Culture of Wales

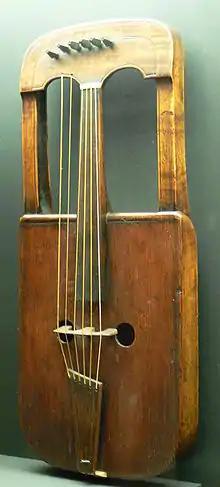
Medieval crwth instrument

Wales is often referred to as "the land of song", and is notable for its harpists, male choirs, and solo artists. The principal Welsh festival of music and poetry is the annual "National Eisteddfod". The "Llangollen International Eisteddfod" echoes the National Eisteddfod but provides an opportunity for the singers and musicians of the world to perform. Traditional music and dance in Wales is supported by many societies. The Welsh Folk Song Society has published a number of collections of songs and tunes.